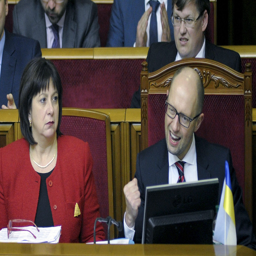
politician punches the air in celebration in parliament